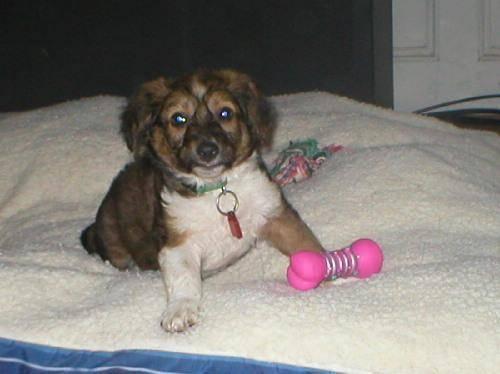
dog